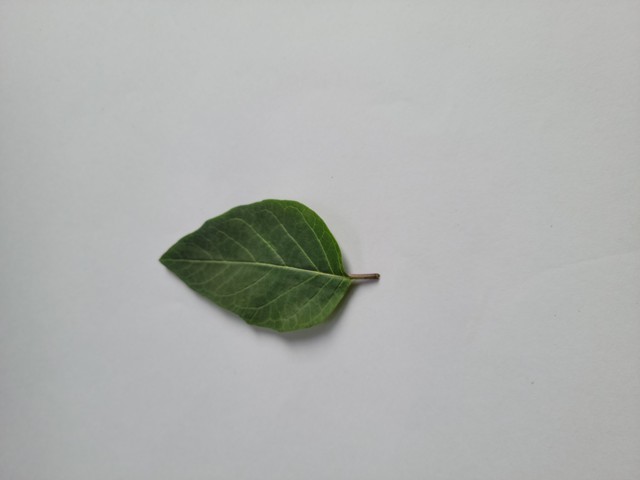
Plant: kalodhutura